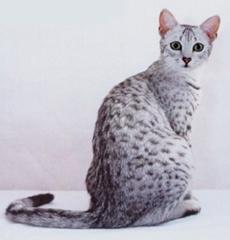
Breed: Egyptian Mau